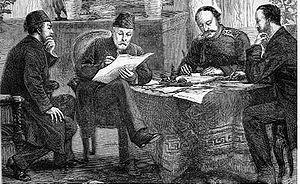
Le comte Nicolas Ignatiev – ou Ignatieff selon l'orthographe en usage à l'époque en français – en russe : граф Николай Павлович Игнатьев est un homme d’État et un diplomate russe, panslaviste, général d'infanterie, comte de l'Empire russe, adjudant-général, directeur du Département d'Asie du ministère des Affaires étrangères, ambassadeur à Constantinople de 1867 à 1877. Né le 29 janvier 1832 à Saint-Pétersbourg et mort le 3 juillet 1908 à Kroupoderintsy, Gouvernement de Kiev. Il fut surnommé Chevalier des Balkans ou Comte des Bulgares. Le comte Ignatiev fut l'un des diplomates les plus brillants de son époque. Il a inscrit son nom dans l'histoire de la diplomatie de l'Empire russe.